Kishūteneki Terminal

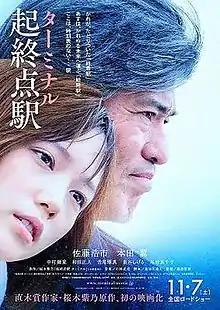
Poster

is a 2015 Japanese drama film based on the novel by Shino Sakuragi who won the Naoki Prize in 2013. The film's theme song is "Terminal" by My Little Lover. It was released on November 7, 2015.